Andrés Bello

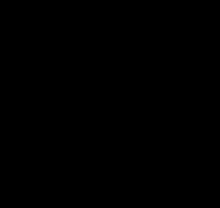
Universidad de Chile

In 1829 he accepted a post in the Chilean Ministry of Foreign Affairs in Santiago, Chile under the administration of Chilean minister Diego Portales. While a surprising candidate considering his Venezuelan birth, he gladly accepted the post and was later named Senator of Santiago. As Senator, Bello founded the University of Chile in 1843 and held a position as Rector for the remainder of his life. Until his death at the age of eighty-three, Bello worked tirelessly to train the young minds of the new republic. Such brilliant thinkers and writers as José Victorino Lastarria and Francisco Bilbao were influenced by their time with Bello.